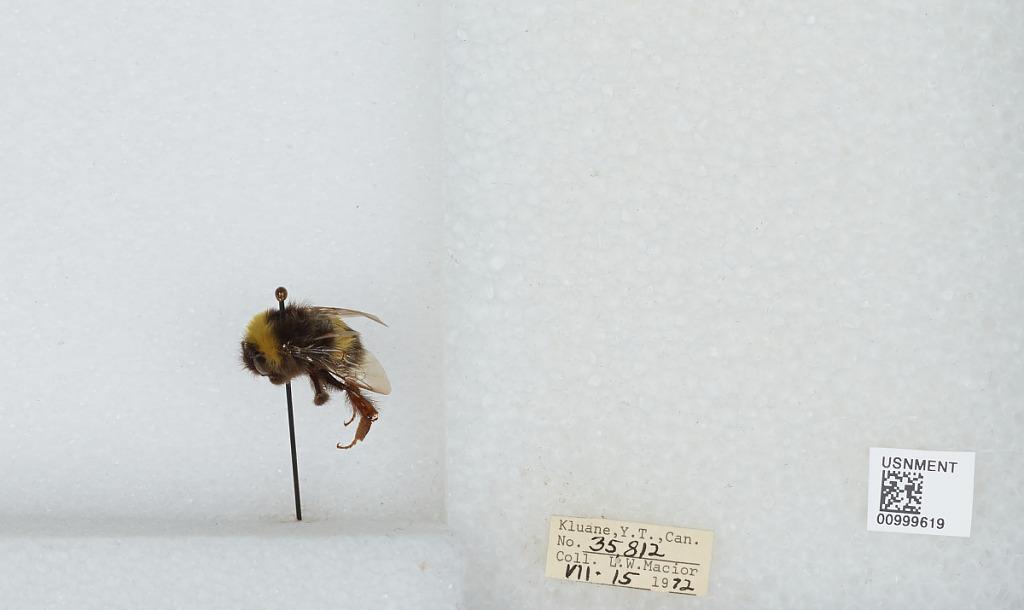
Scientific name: Bombus (Bombus) lucorum (Linnaeus)
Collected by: L. Macior
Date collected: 1972-7-15
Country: Canada
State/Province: Yukon Territory
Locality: Klaune
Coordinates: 60.7132, -139.474